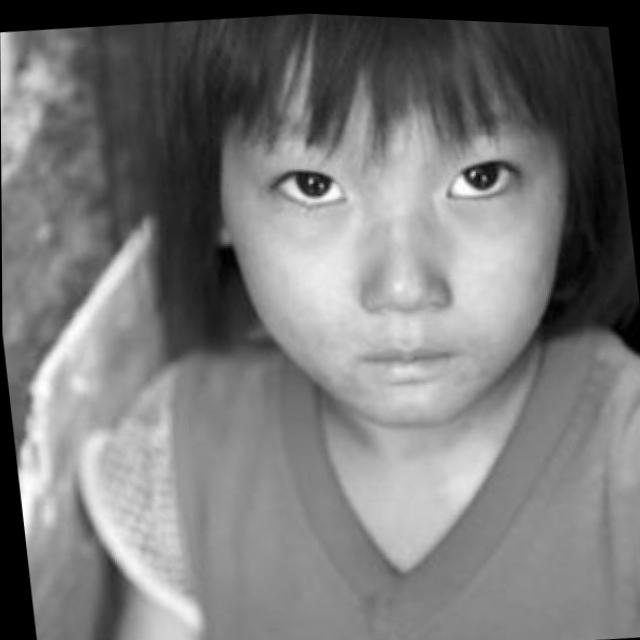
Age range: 0-12